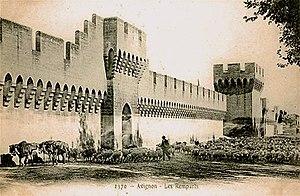
Passage le long des remparts d'Avignon des troupeaux venus de la Crau en transhumance vers les alpages
Avignon est une ville du sud de la France, dans le Vaucluse, qui s'étend sur la rive gauche du Rhône. C'est l'une des rares villes françaises à avoir conservé l'intégralité de ses anciens remparts.
Le bosson macéré est un fromage fort élaboré dans les départements des Bouches-du-Rhône et de l'Ardèche.
Fromage fort est un terme générique désignant un mélange de fromage, d'alcool et d'aromate. C'est avant tout une fabrication maison pour laquelle il n’existe pas de recette unique.
La Crau ou plaine de la Crau est un paléo-delta de la Durance, proche de la Camargue, dans le département des Bouches-du-Rhône. La plaine de la Crau forme un triangle d'une surface estimée à 550 km². La Crau était historiquement une pelouse pastorale aride, formant une végétation unique, nommée coussoul, aujourd'hui fragmentée et réduite, constituant la Crau sèche, dernier habitat de type steppique d'Europe occidentale. Il subsiste aujourd'hui 95 km² de steppe intacte. La partie nord de la Crau, qui fut irriguée à partir du XVIᵉ siècle par le canal de Craponne et mise en culture, forme la Crau humide, qui donne un foin réputé, premier fourrage à avoir obtenu une AOC, le foin de Crau. Dans la deuxième moitié du XXᵉ siècle, de nombreuses cultures intensives ont été implantées, réduisant encore la surface de coussoul.